Recognition of same-sex unions in China

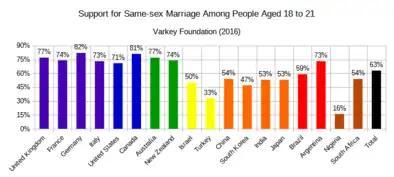
Support for same-sex marriage among 18–21-year-olds according to a 2016 survey from the Varkey Foundation

A poll conducted in 2009 showed that over 30% of the Beijing population supported same-sex marriage, while the rest were unsure or opposed. A 2014 survey found that 74% of Hong Kong residents supported granting same-sex couples either all or some of the benefits associated with marriage.